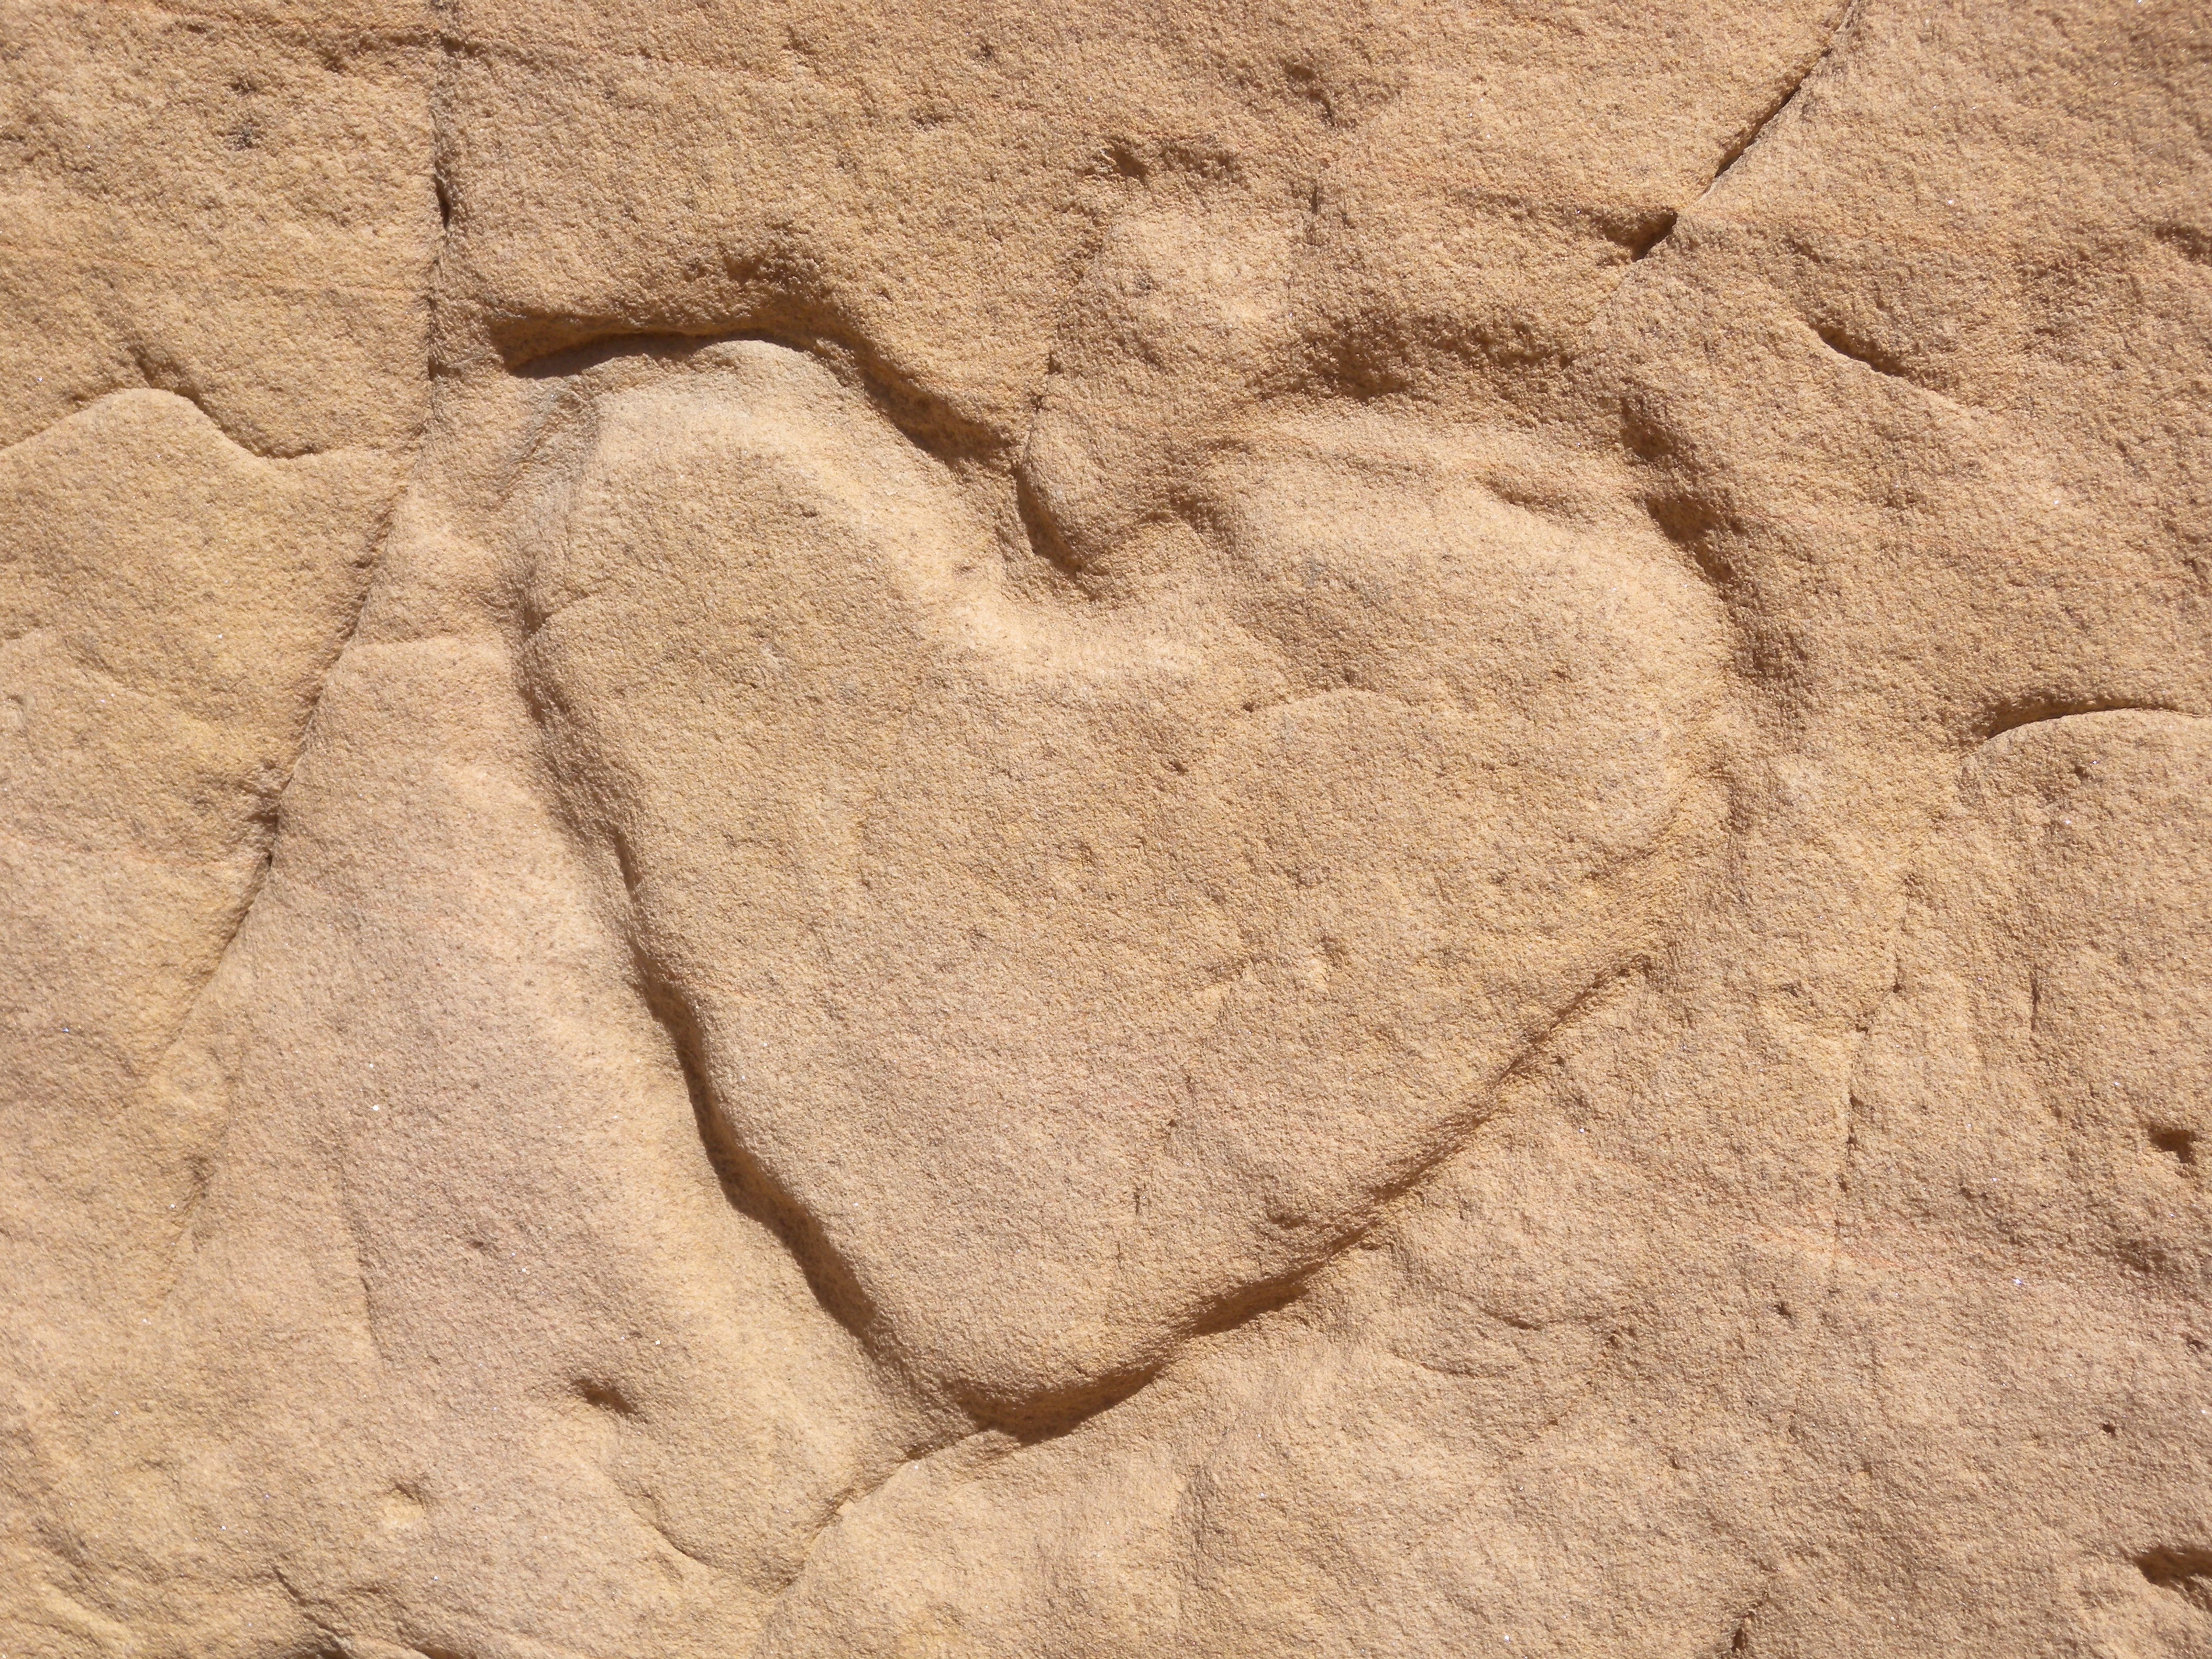
sand, rock, texture, wall, sandstone, love, heart, soil, material, geology, badlands, wadi, flooring, ancient history